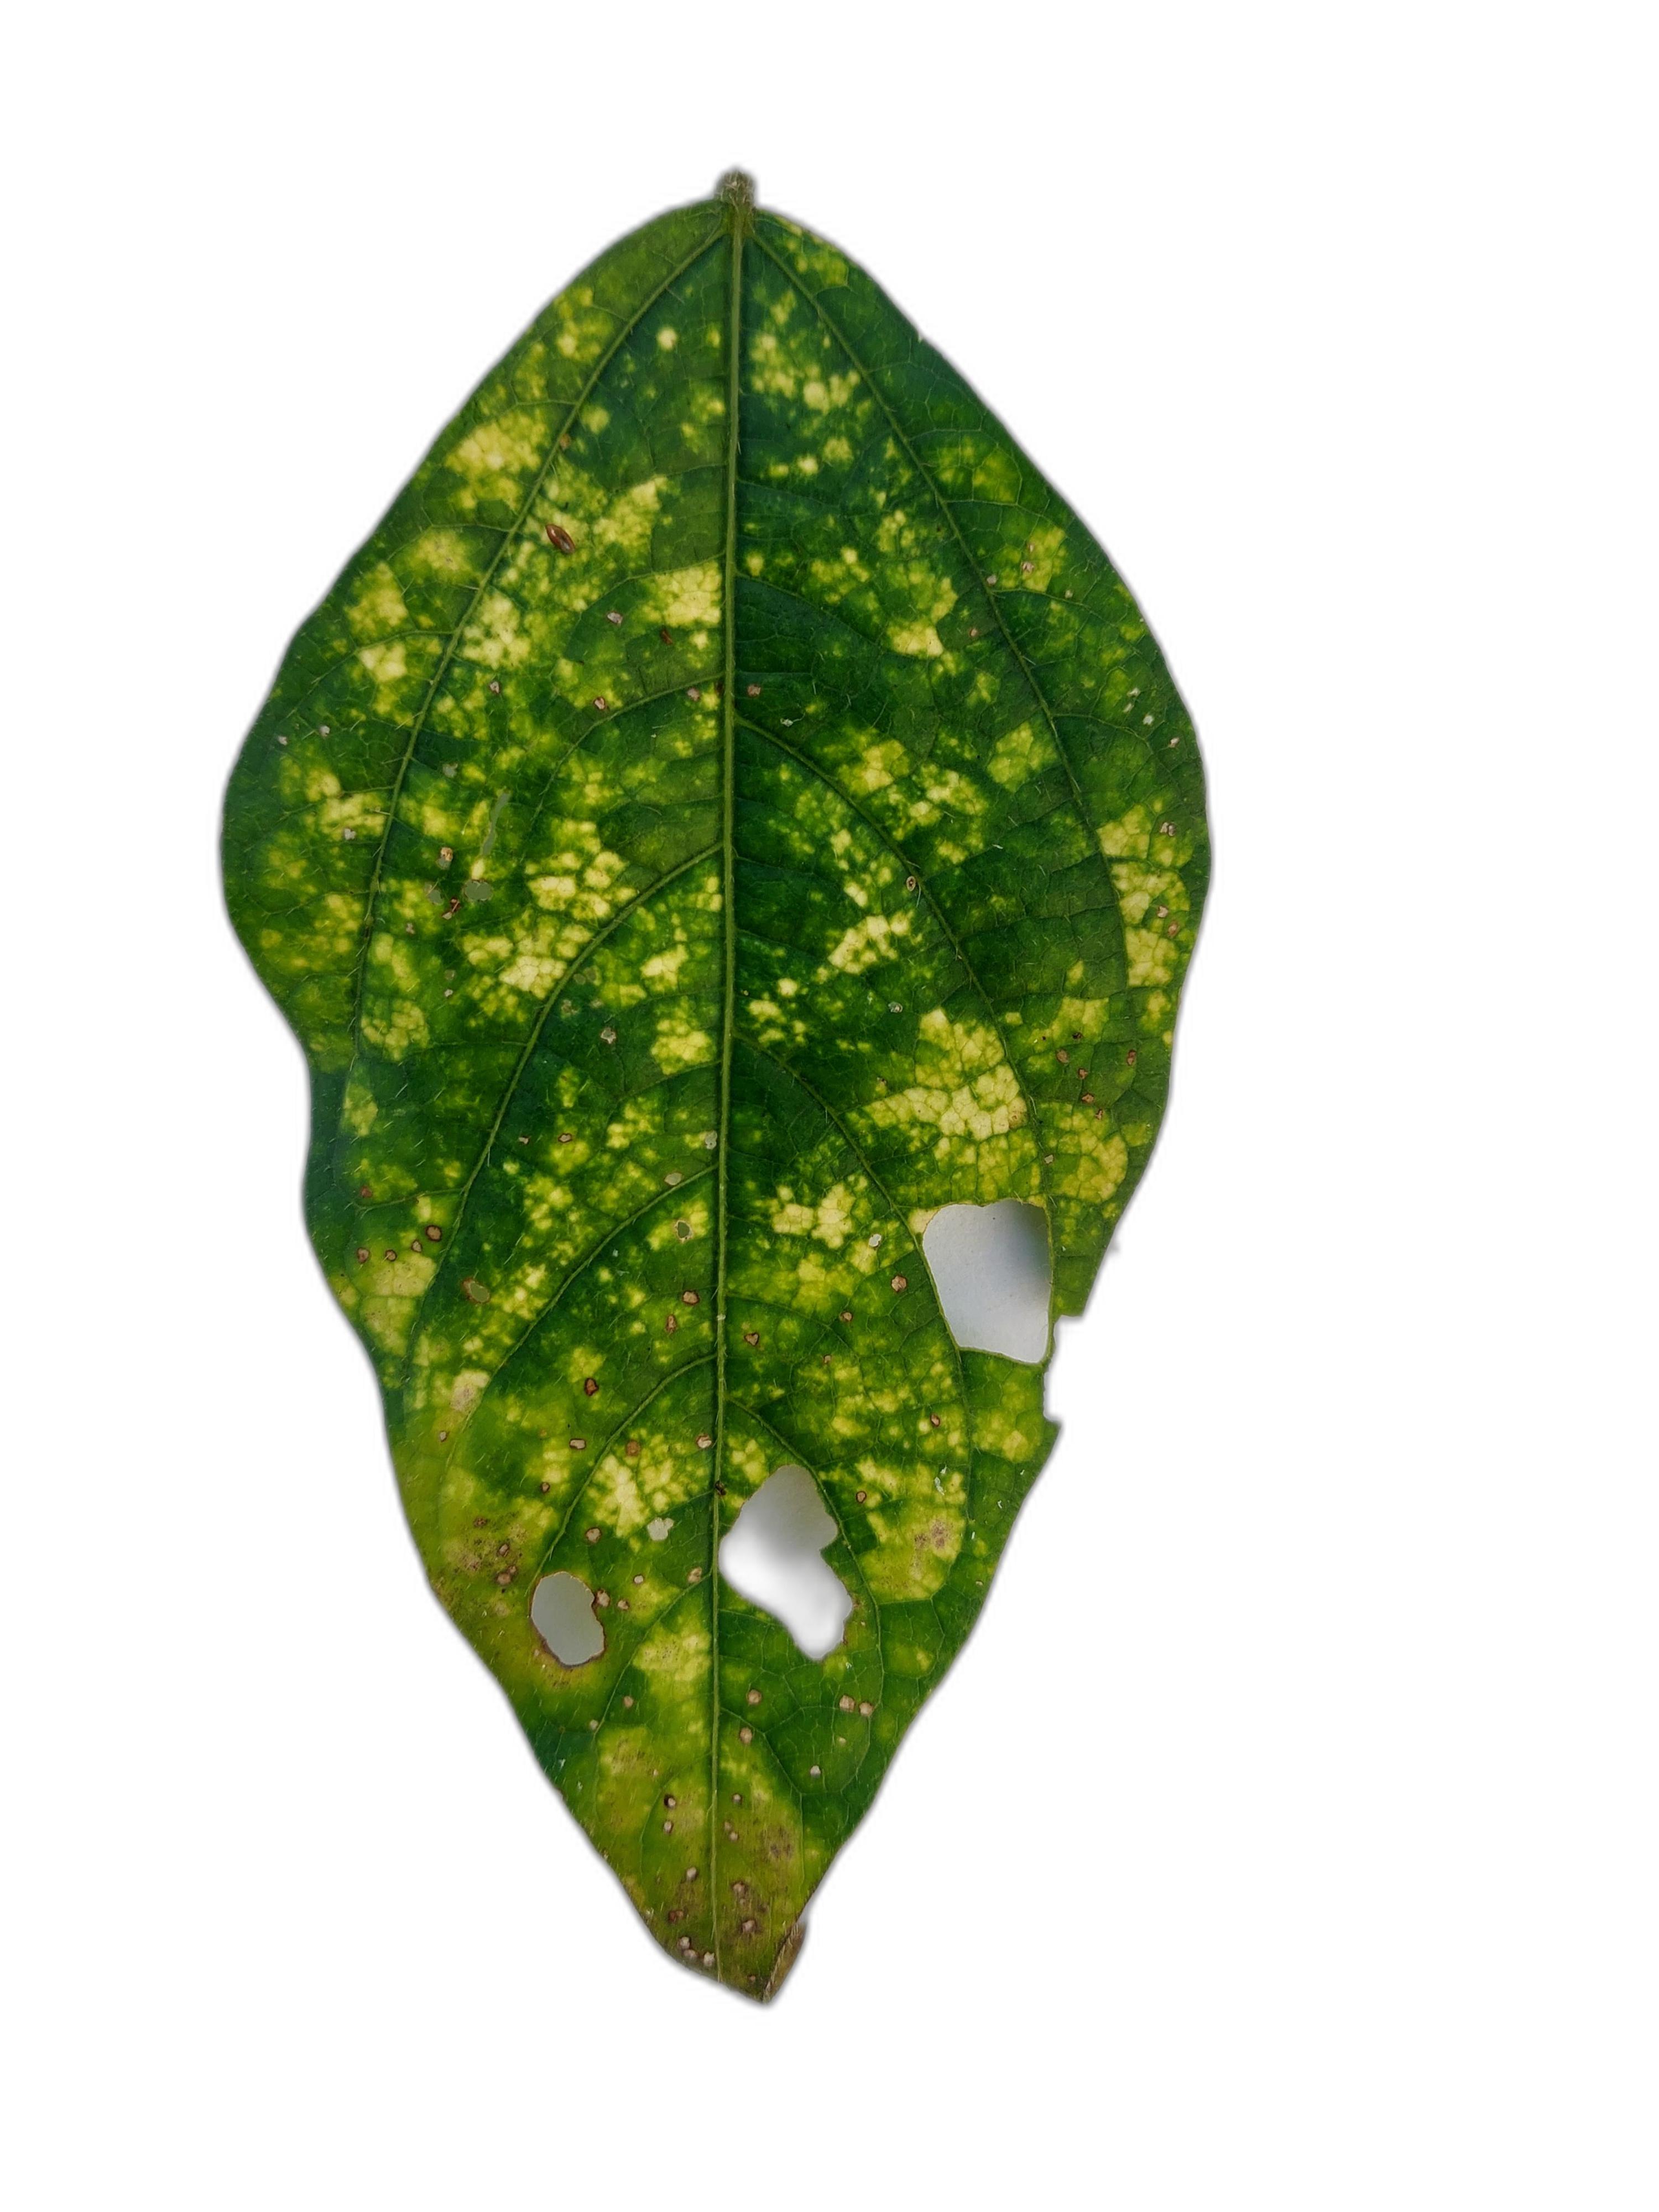
Label: Yellow Mosaic